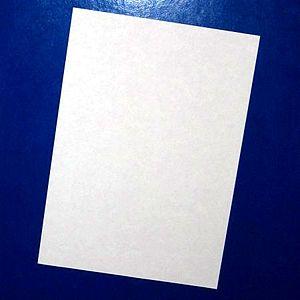
Cette photo montre une feuille de papier.
Le papier est une matière fabriquée à partir de feuilles vertes d’arbres, de fibres cellulosiques végétales. Il se présente sous forme de feuilles minces et est considéré comme un matériau de base dans les domaines de l’écriture, du dessin, de l’impression, de l’emballage et de la peinture. Il est également utilisé dans la fabrication de composants divers, comme les filtres.